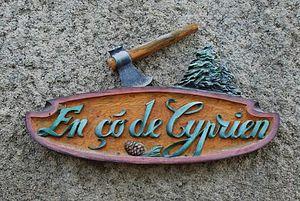
Bourréac est une commune française située dans le département des Hautes-Pyrénées, en région Occitanie.